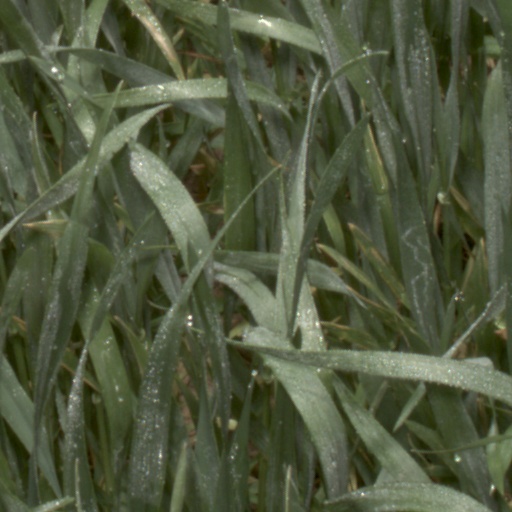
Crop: wheat